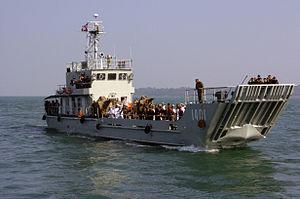
La Marine royale cambodgienne est la branche des services de guerre navale des Forces armées du Cambodge et l'un des trois services en uniforme du Royaume du Cambodge. Il compte environ 4.000 employés actifs et exploite 228 bateaux/navires en service actif. Il est commandé par l' amiral Tea Vinh et navigue sous la juridiction du ministère de la Défense nationale.